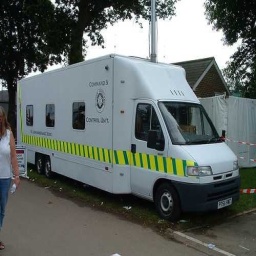
Label: ambulance